Rolling shutter

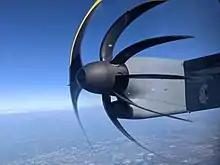
A de Havilland Canada Dash 8 Q-400 six-blade propeller, with severe rolling-shutter distortion from a Pixel 3 camera

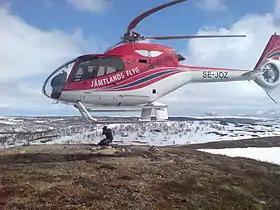
A Eurocopter EC-120 helicopter – the rotor blades seem to be swept back more than usual due to the rolling-shutter effect.

Rolling shutter is a process of image capture in which a still picture (in a still camera) or each frame of a video (in a video camera) is captured not by taking a snapshot of the entire scene at a single instant in time but rather by scanning across the scene rapidly, vertically, horizontally or rotationally. Thus, not all parts of the image of the scene are recorded at the same instant – however, during playback, the entire image of the scene is displayed at once, as if it represents a single instant in time. This produces predictable distortions of fast-moving objects or rapid flashes of light, referred to as rolling shutter effect. This process in contrast with global shutter in which the entire frame is captured at the same instant.